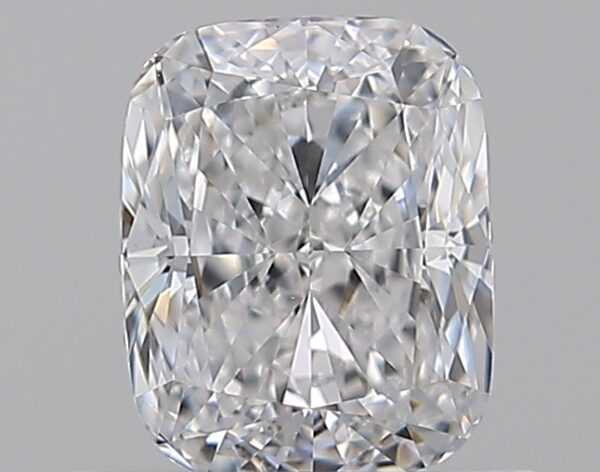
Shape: cushion
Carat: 0.72
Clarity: VS1
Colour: D
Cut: EX
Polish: EX
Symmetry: VG
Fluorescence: N
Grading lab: GIA
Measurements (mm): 5.78 x 4.61 x 3.1